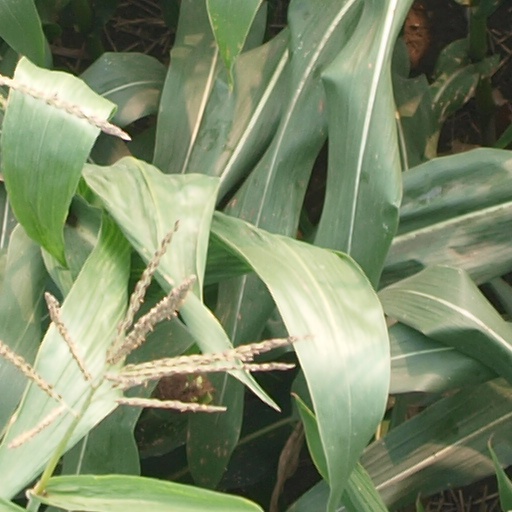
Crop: maize; corn